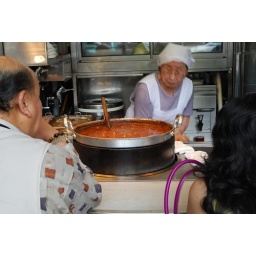
The most famous fish market in Japan